Lohri

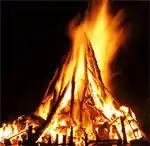
Lohri bonfire

Lohri is mentioned by European visitors to the Lahore Darbar of Maharaja Ranjit Singh, such as Wade who visited the Maharaja in 1832. Captain Mackeson described Maharaja Ranjit Singh distributing suits of clothes and large sums of money as rewards on Lohri day in 1836. The celebration of Lohri with the making of a huge bonfire at night is also noted in the royal court in 1844.